Eriksberg Crane

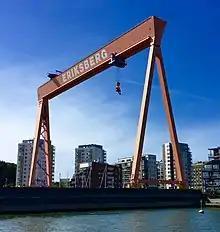
The Eriksberg Crane.

The Eriksberg Crane is a full gantry crane in the Eriksberg district of Gothenburg, part of the former Eriksberg shipyard. It is a listed building, and is considered to be one of the city's main landmarks and an important relic of its industrial and maritime heritage.